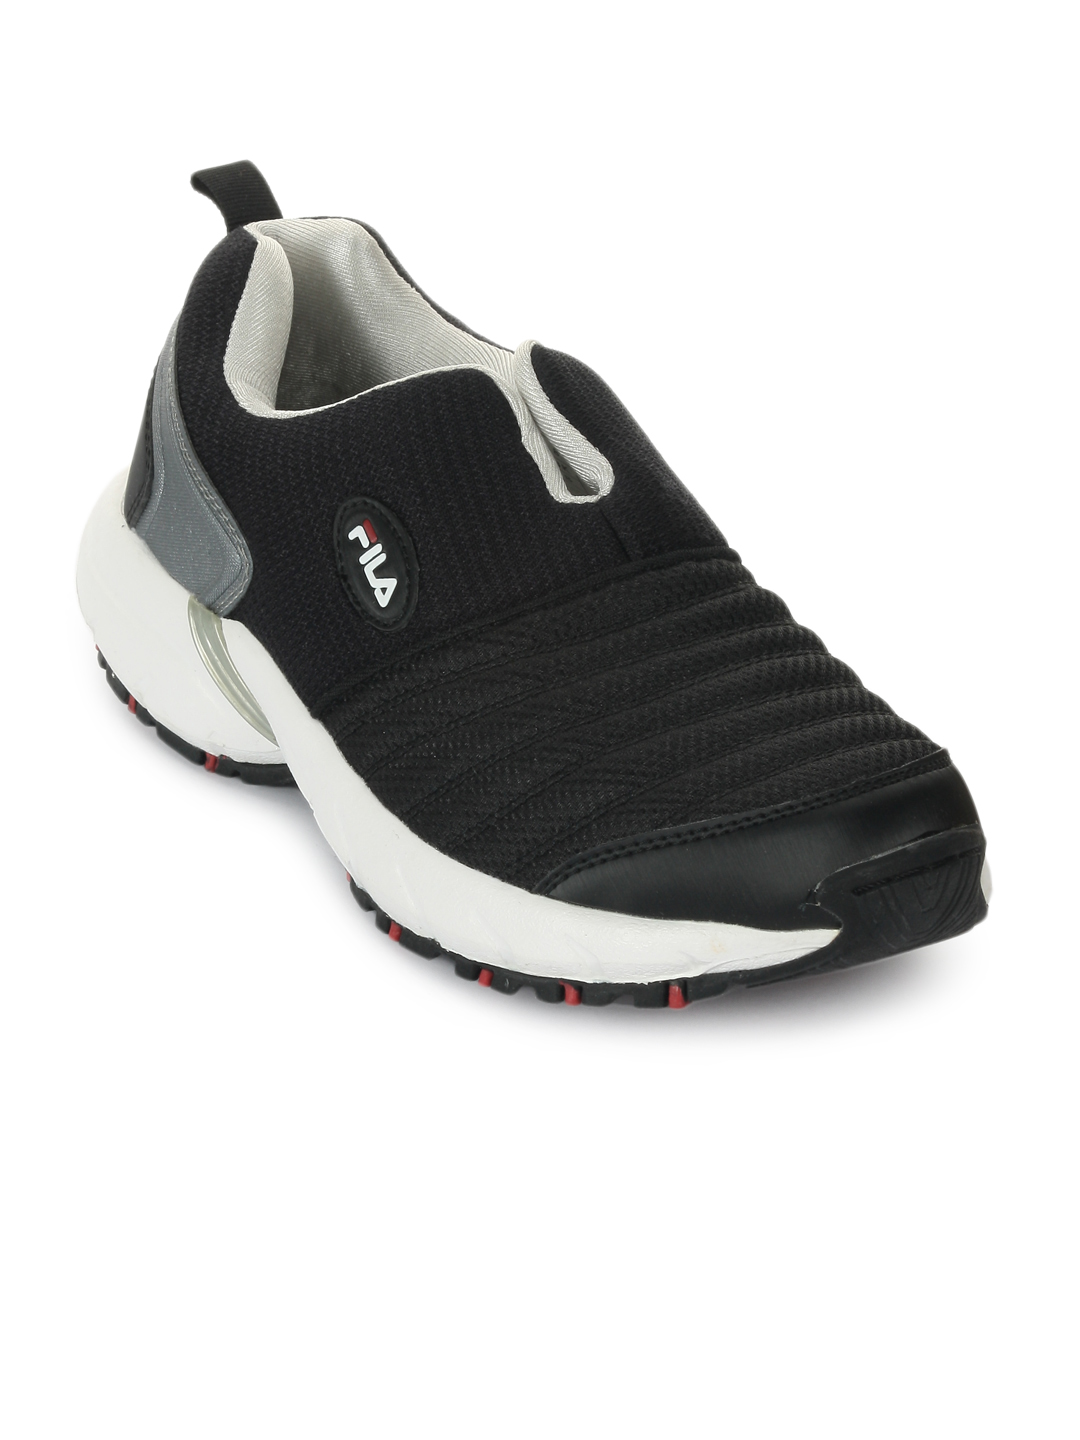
Fila Men Smash III Black Sports Shoes
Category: Footwear / Shoes / Sports Shoes
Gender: Men
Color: Black
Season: Summer 2012
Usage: Sports